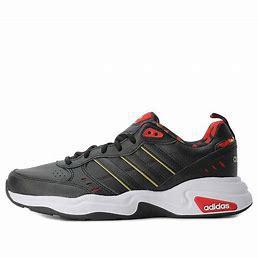
Brand: adidas
Model: neo Adidas NEO Strutter